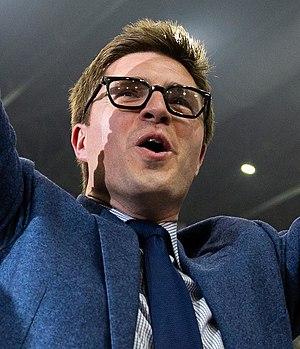
Kyle Dubas, né le 29 novembre 1985 à Sault-Sainte-Marie en Ontario, au Canada, est le directeur-général des Maple Leafs de Toronto depuis mai 2018.